Pedro Ciruelo

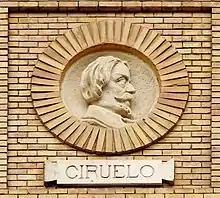
Memorial relief at the Faculty of Medicine in Zaragoza

Pedro Sánchez Ciruelo (c. 1465 – 1548) was a Spanish philosopher, theologian, mathematician, astrologer, astronomer and writer on topics of natural philosophy.